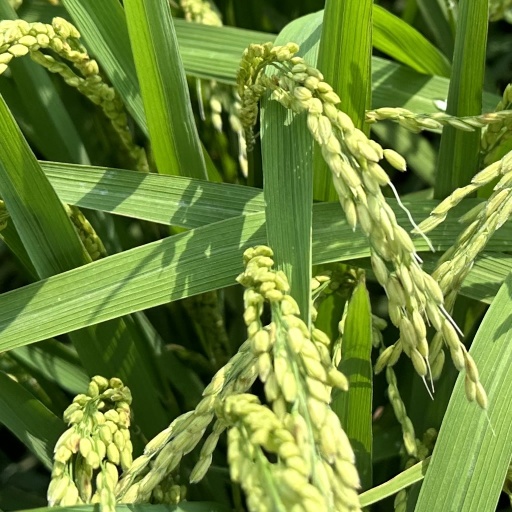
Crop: rice